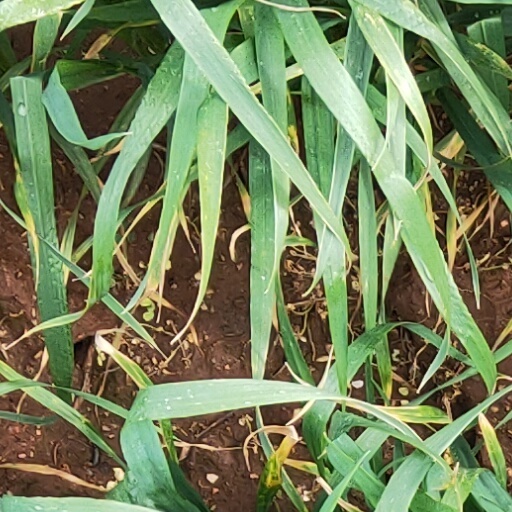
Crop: wheat